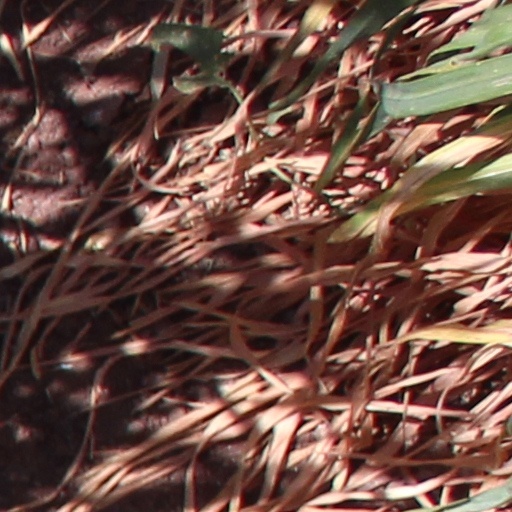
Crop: wheat